George C. Marshall

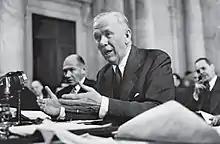
Secretary of State Marshall speaks to the House Appropriations Committee. 15 January 1948

Originally, Marshall had planned a 265-division army with a system of unit rotation such as that practiced by the British and other Allies. By mid-1943, however, after pressure from government and business leaders to preserve manpower for industry and agriculture, he had abandoned this plan in favor of a 90-division Army using individual replacements sent via a circuitous process from training to divisions in combat. The individual replacement system devised by Marshall and implemented by McNair exacerbated problems with unit cohesion and effective transfer of combat experience to new soldiers and officers. In Europe, where there were few pauses in combat with German forces, the individual replacement system had broken down completely by late 1944. Hastily trained replacements or service personnel reassigned as infantry were often given only a few weeks' refresher training before being thrown into battle with Army divisions locked in front-line combat.